Coronation of the French monarch

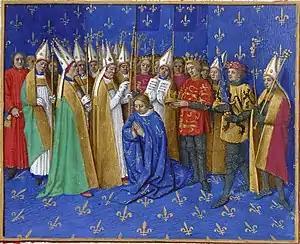
Coronation of Philip, son of King Louis VII of France, as junior king

The accession of the king of France to the royal throne was legitimized by a ceremony performed with the Crown of Charlemagne at the Reims Cathedral. In late medieval and early modern times, the new king did not need to be anointed in order to be recognized as French monarch but ascended upon the previous monarch's death with the proclamation "Le Roi est mort, vive le Roi!"